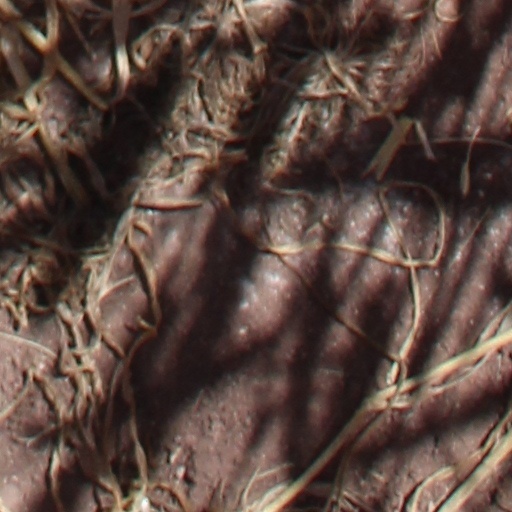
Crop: wheat